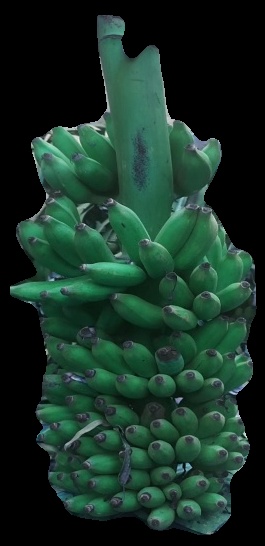
Variety: elakki-bale
Grade: grade1